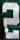
Number: 2